The Vice Rags

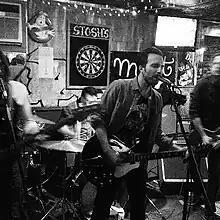
The Vice Rags at Stosh's in 2018.

The Vice Rags were formed in 2017 by born-and-raised New Jersey musicians, Paul Rosevear and Joe Chyb, from North Brunswick, New Jersey, and Jack Roberts and Gay Elvis from Hillsborough, New Jersey. They met while performing in prior bands in the New Jersey independent rock scene, and together they play a blend of "tribute to the '50s and '60s sounds that influenced the '70s and '80s," and are classified as bluesy, garage rock and fuzz rock.